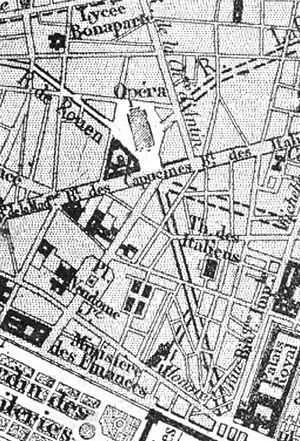
L’avenue de l'Opéra est une voie des 1ᵉʳ et 2ᵉ arrondissements de Paris. C'est l'un des grands projets du Second Empire à Paris.